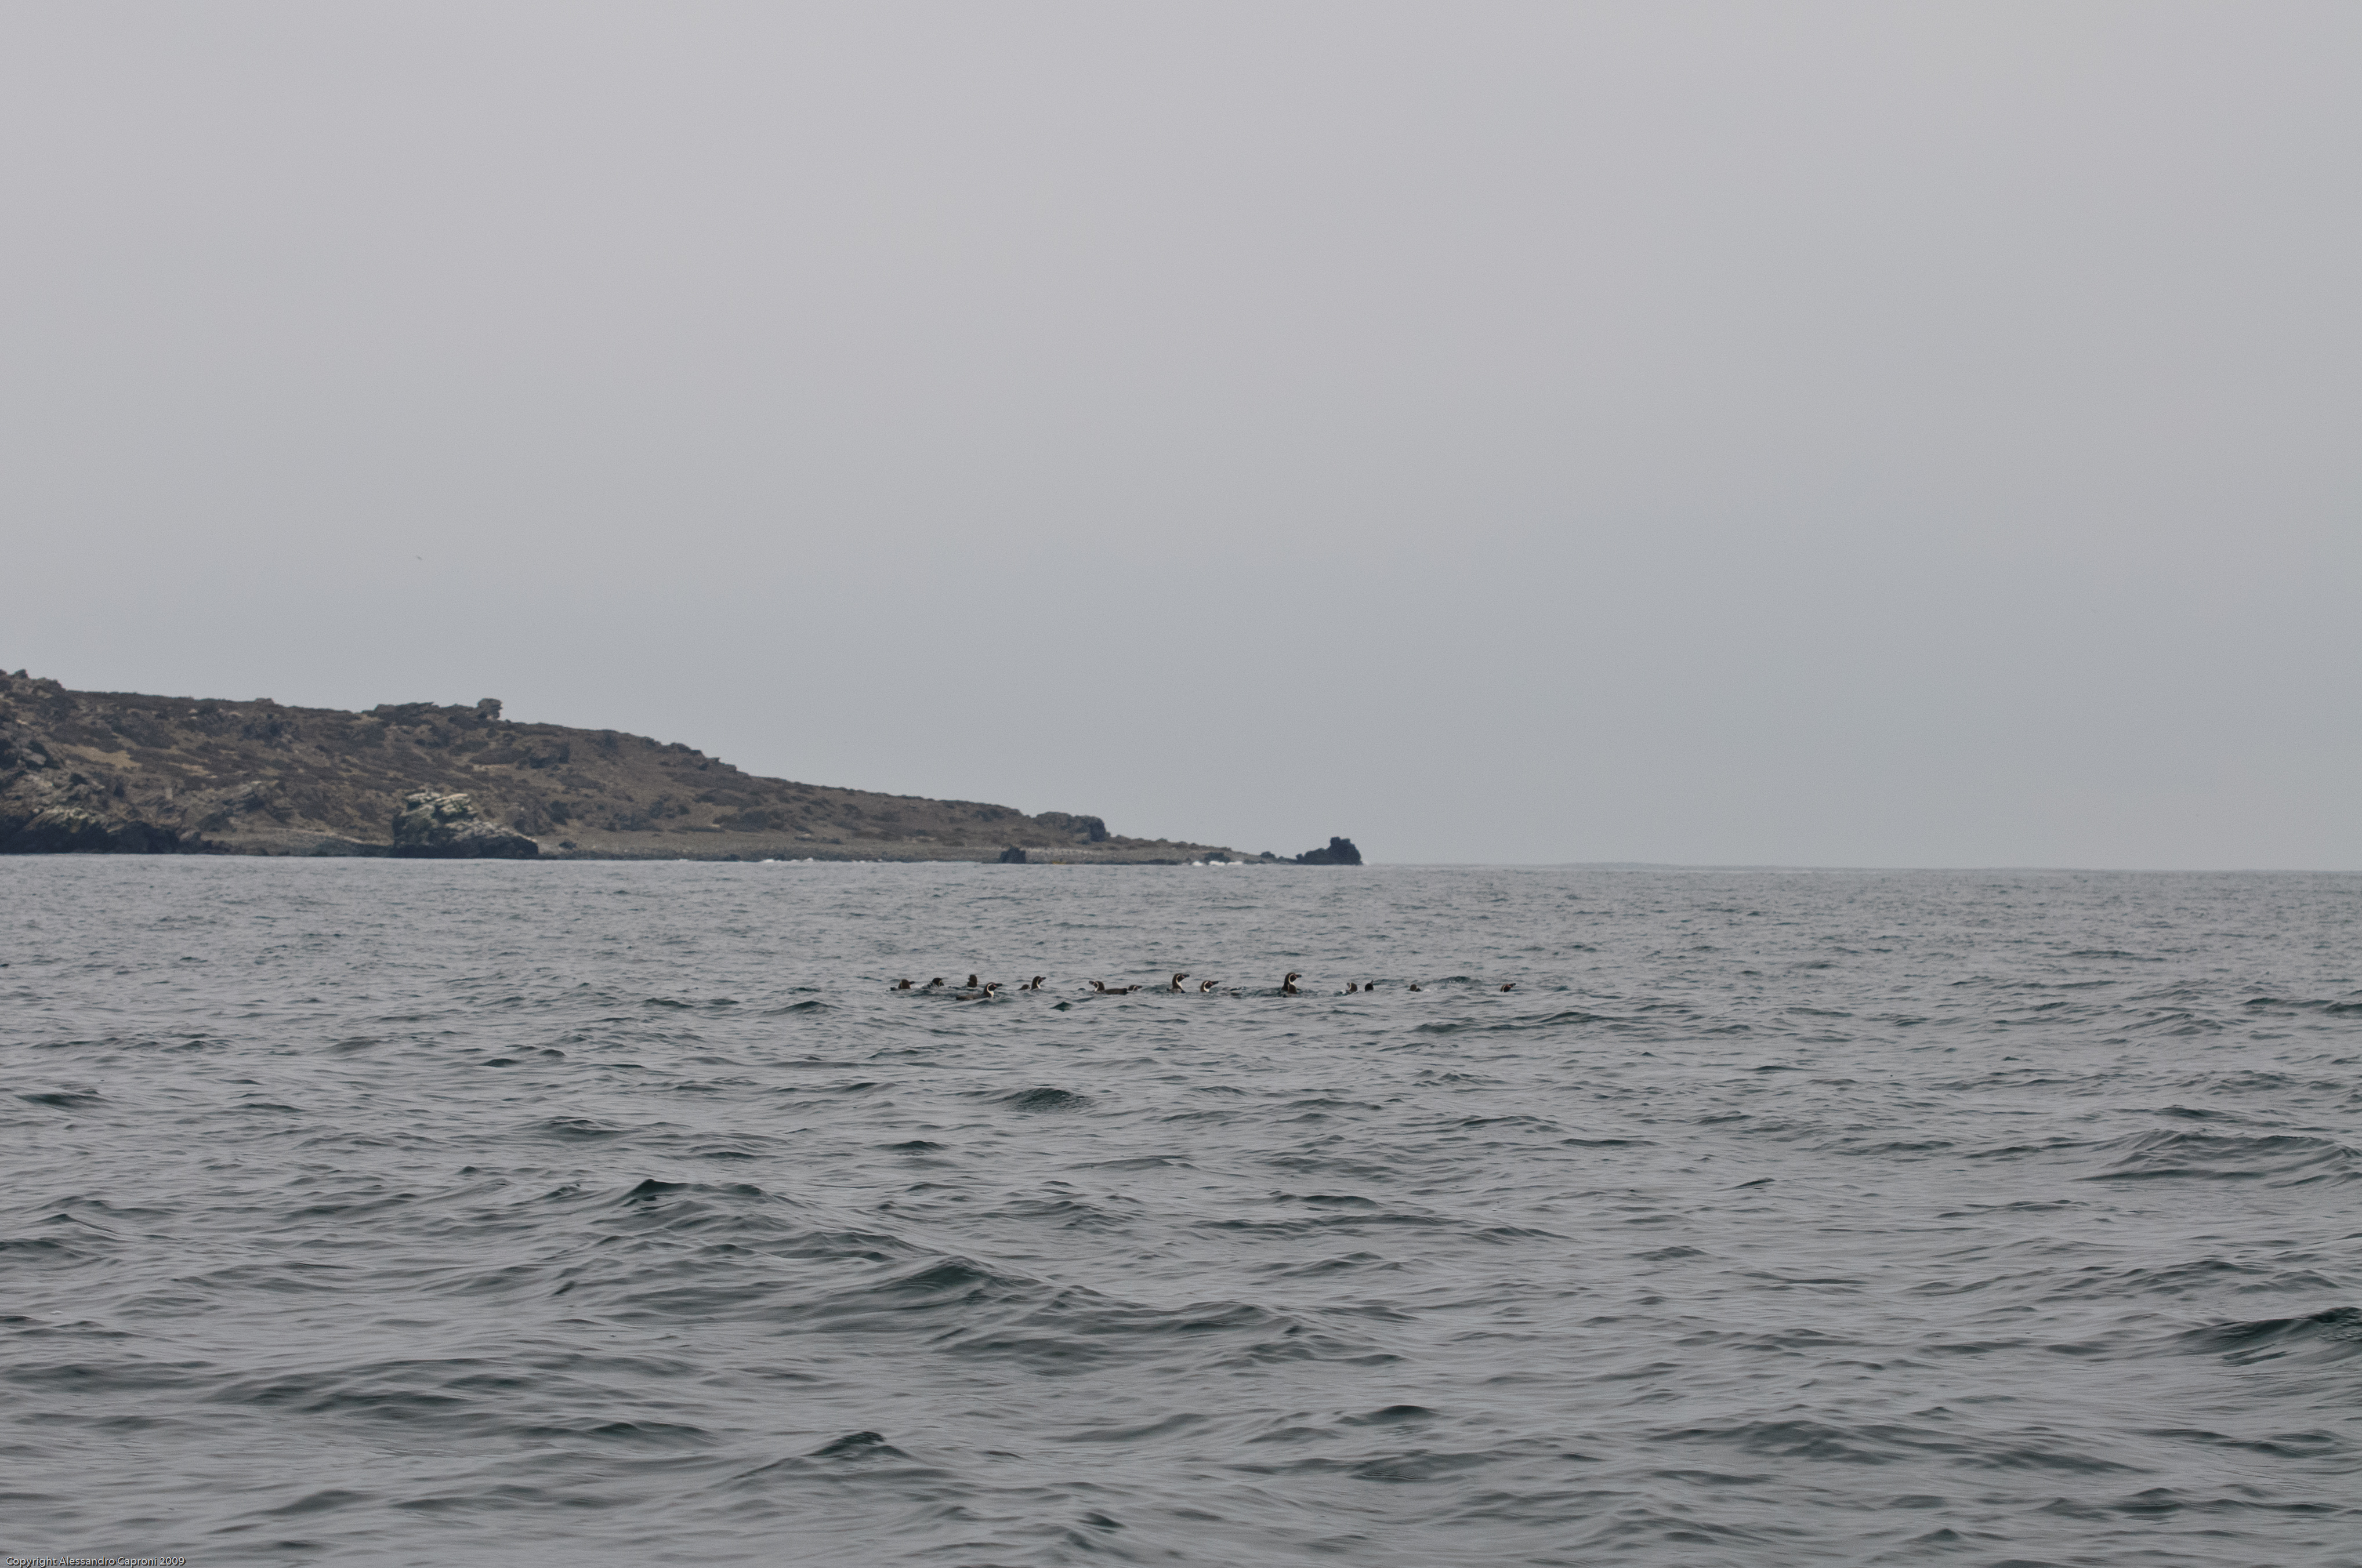
sea, coast, ocean, horizon, shore, wave, bay, nikon, chile, body of water, cape, laserena, d300, marine mammal